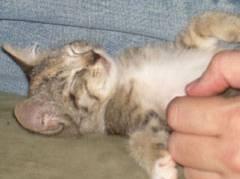
cat